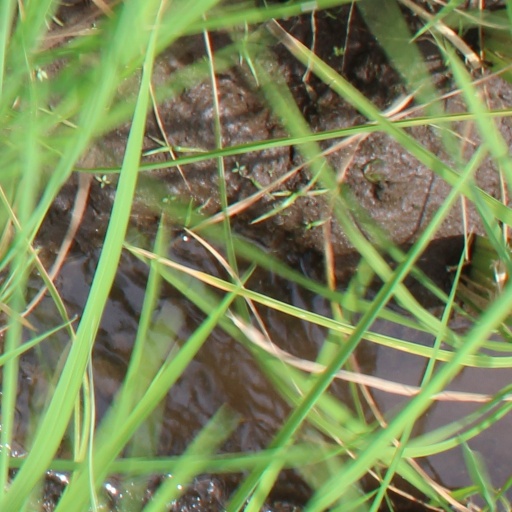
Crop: rice